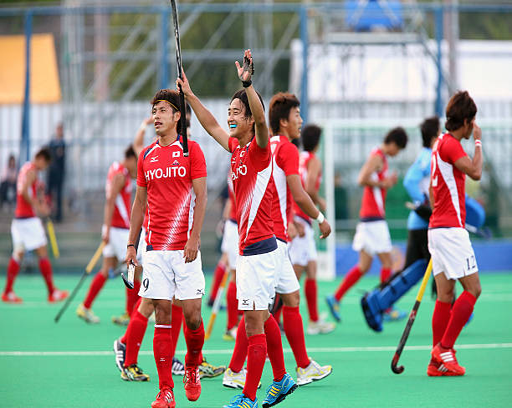
person celebrates with his team - mates after winning in the match during day .